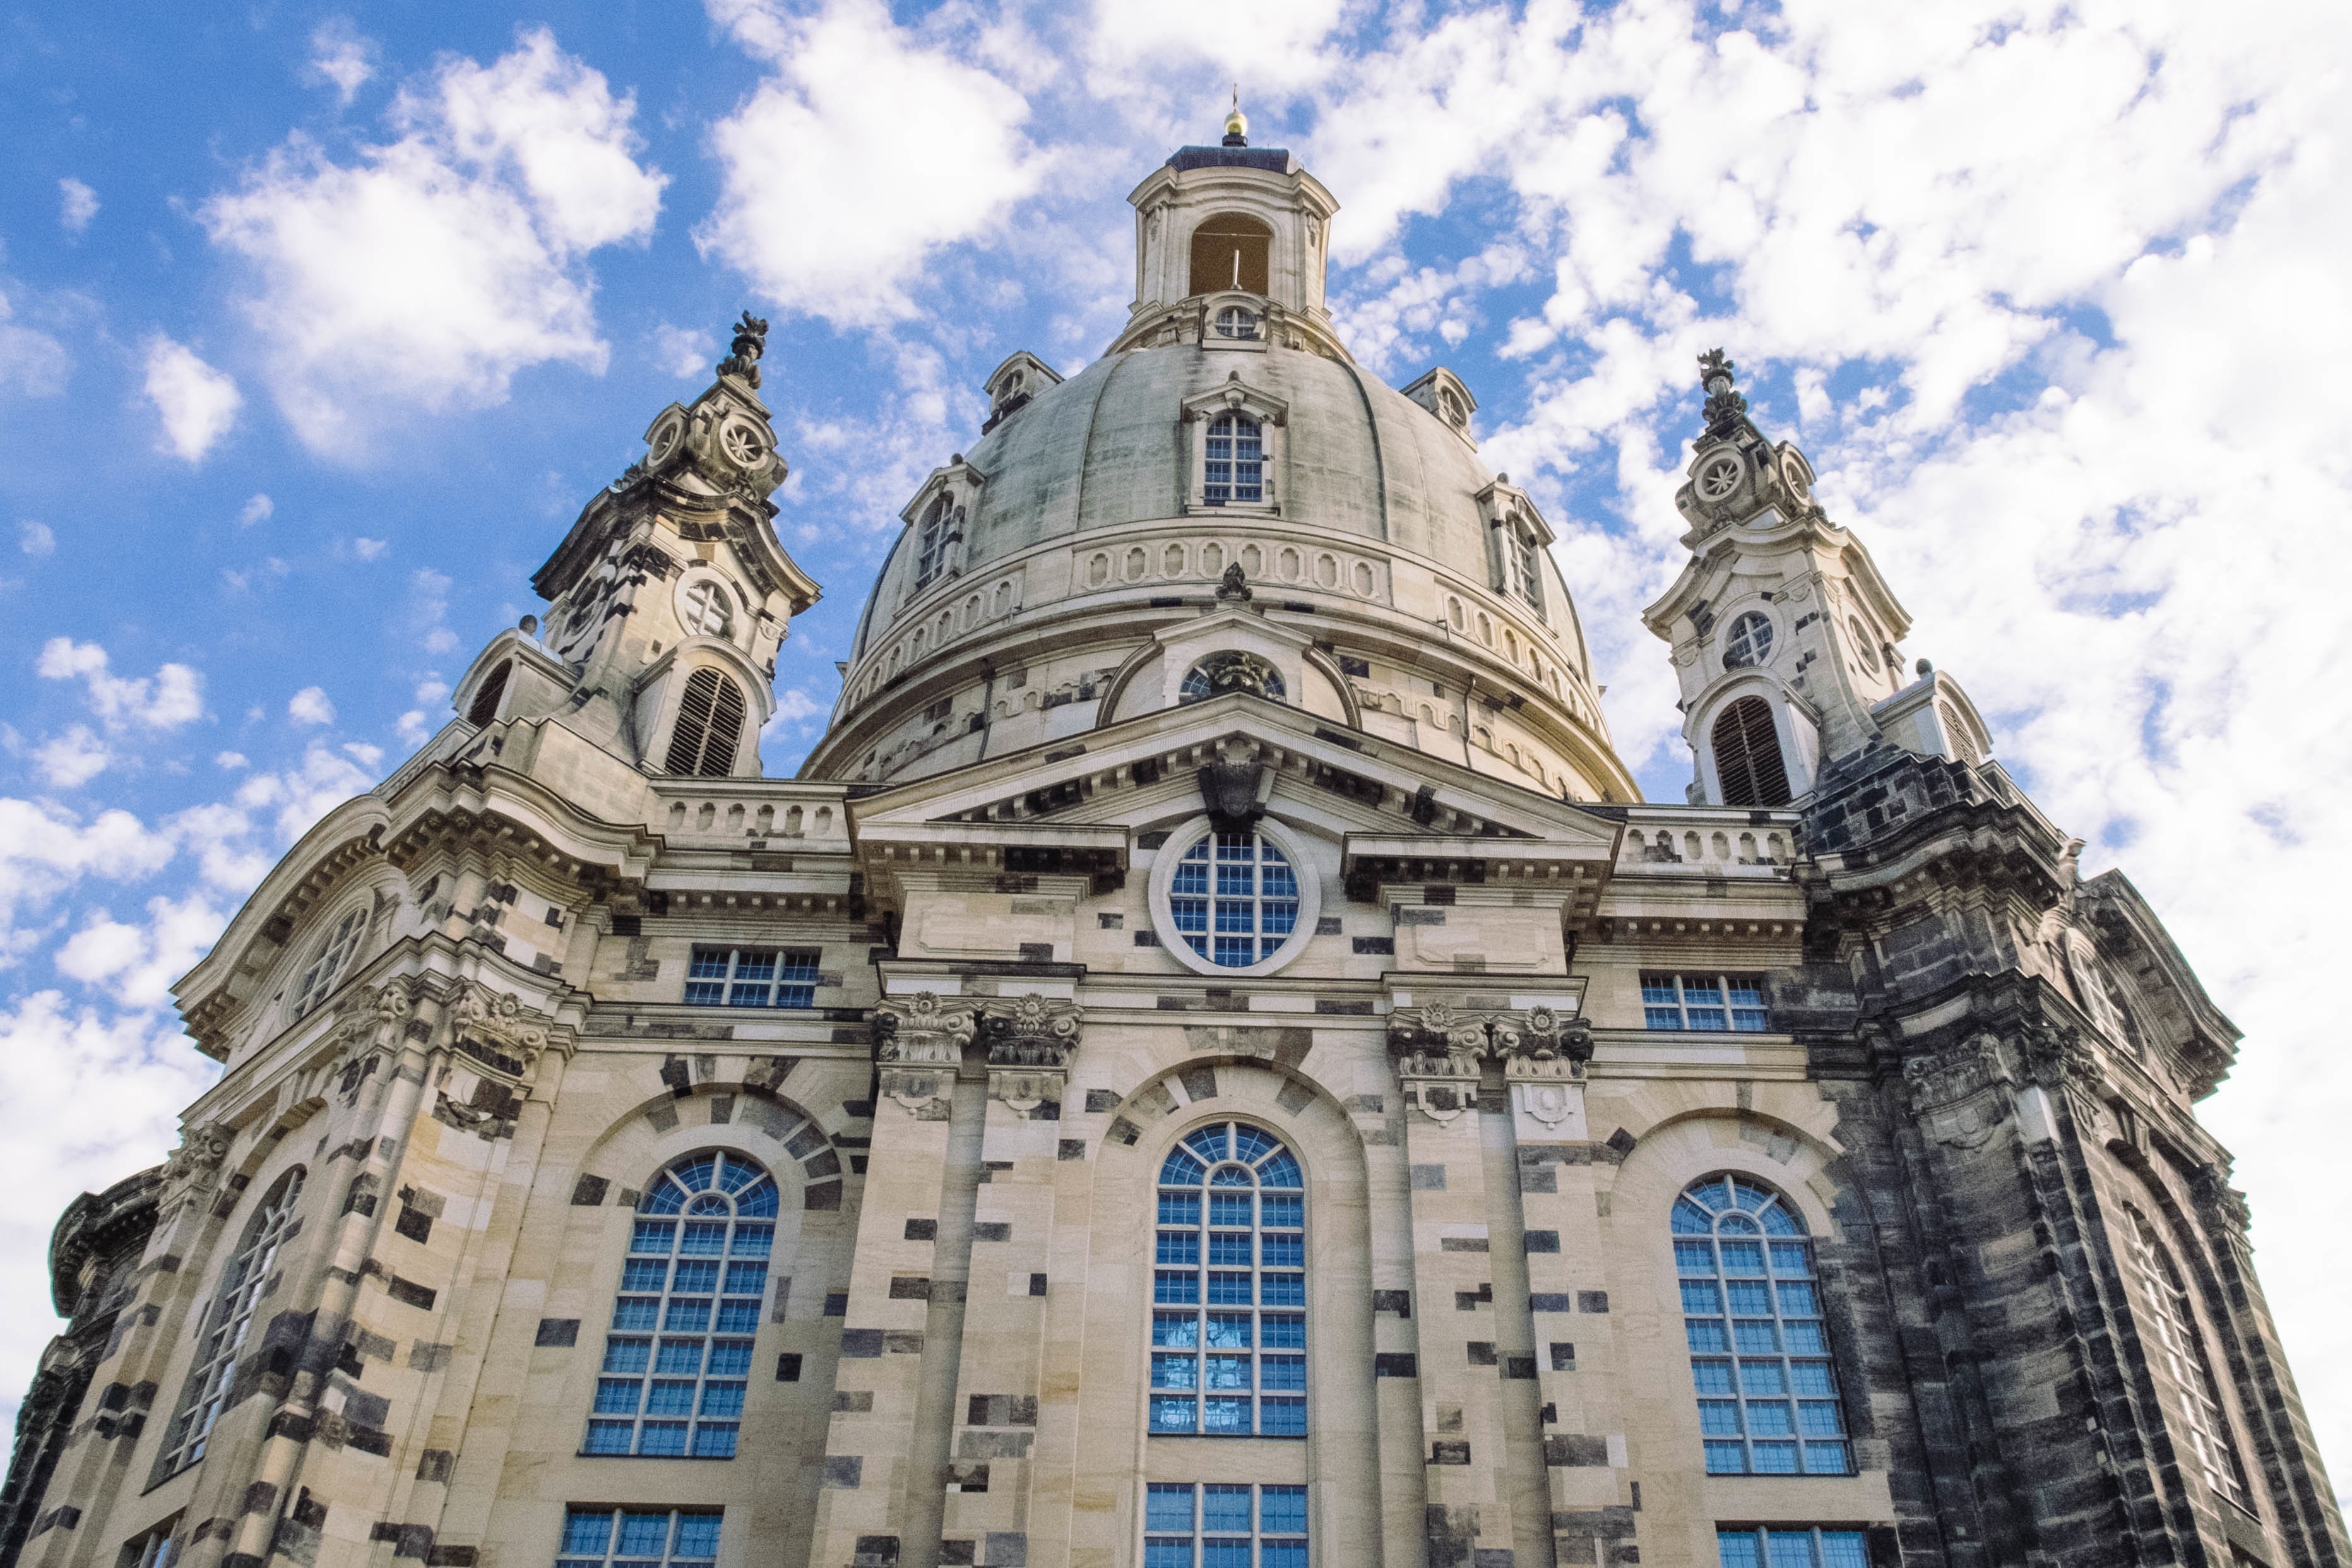
building, landmark, facade, church, cathedral, place of worship, spire, basilica, dome, gothic architecture, byzantine architecture